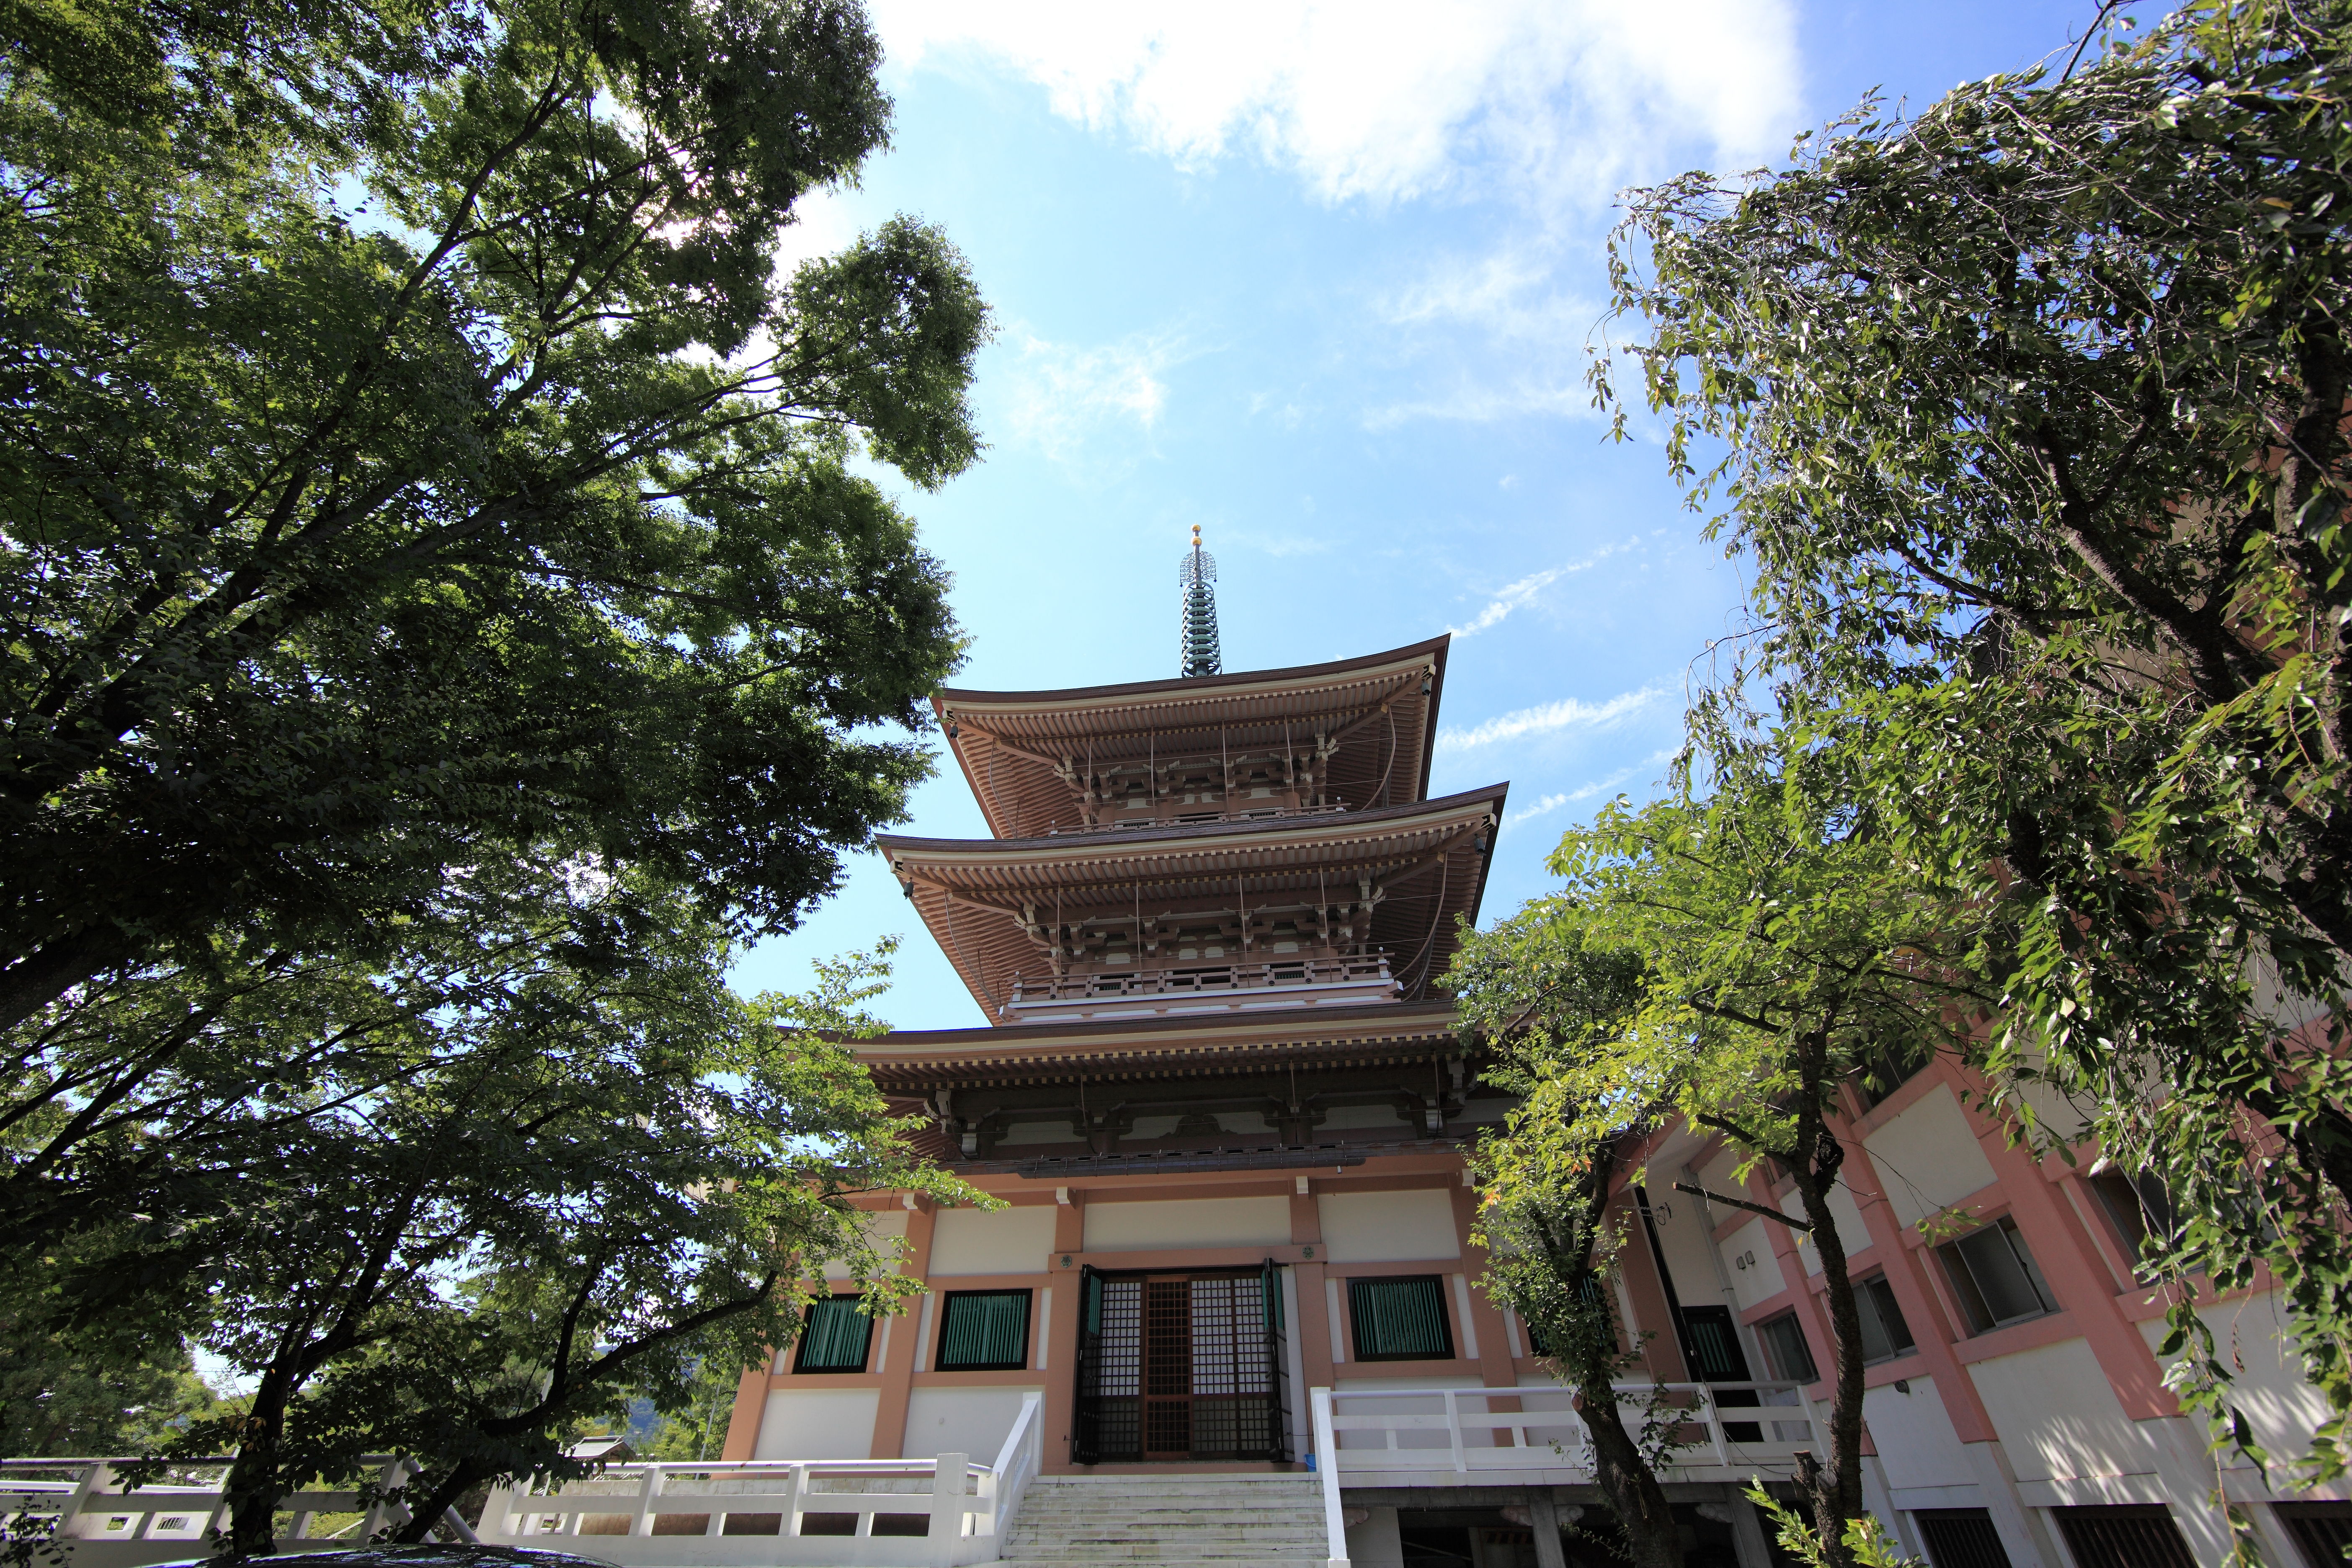
building, high, tower, place of worship, cool image, temple, shrine, 5d, hires, estate, i, markii, hi, res, resolution, nagano, zenkohji, pagoda, threestoried, shinto shrine